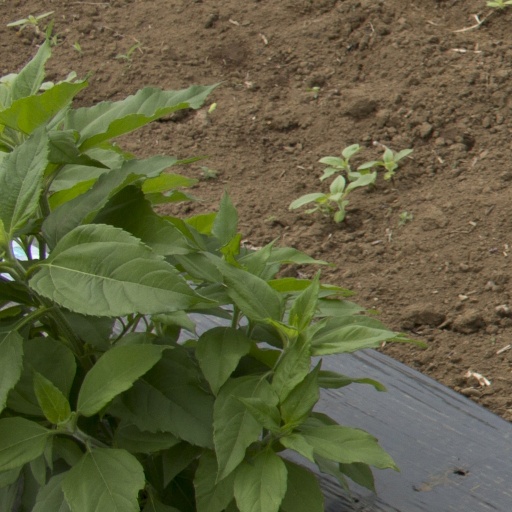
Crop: Jerusalem artichoke